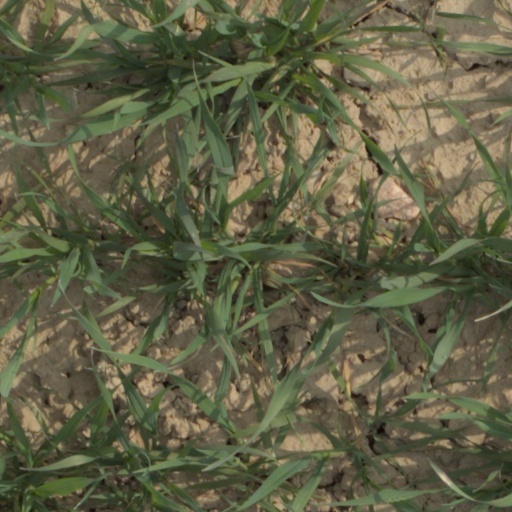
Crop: wheat